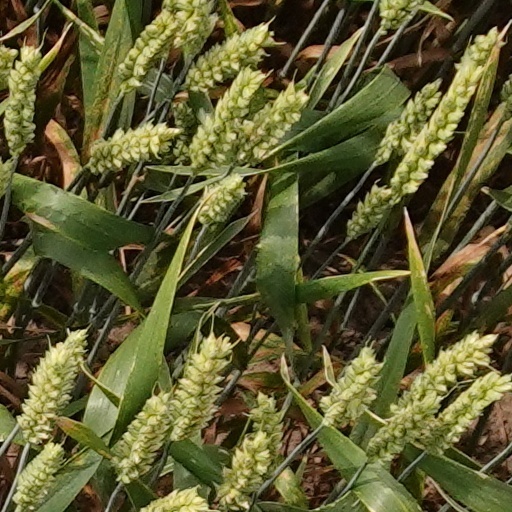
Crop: wheat